André Messager

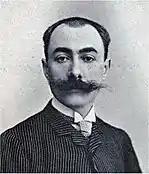
Messager in 1890

Messager wrote songs for solo voice with piano throughout his career. Like Fauré, he was fond of the poetry of Armand Sylvestre, and from "La Chanson des cerises" in 1882 to the cycle "Amour d'hiver" in 1911 he set thirteen of Sylvestre's poems. Others whose verse he set ranged widely, from Victor Hugo to Frederic Weatherly (author of among other things "Danny Boy").